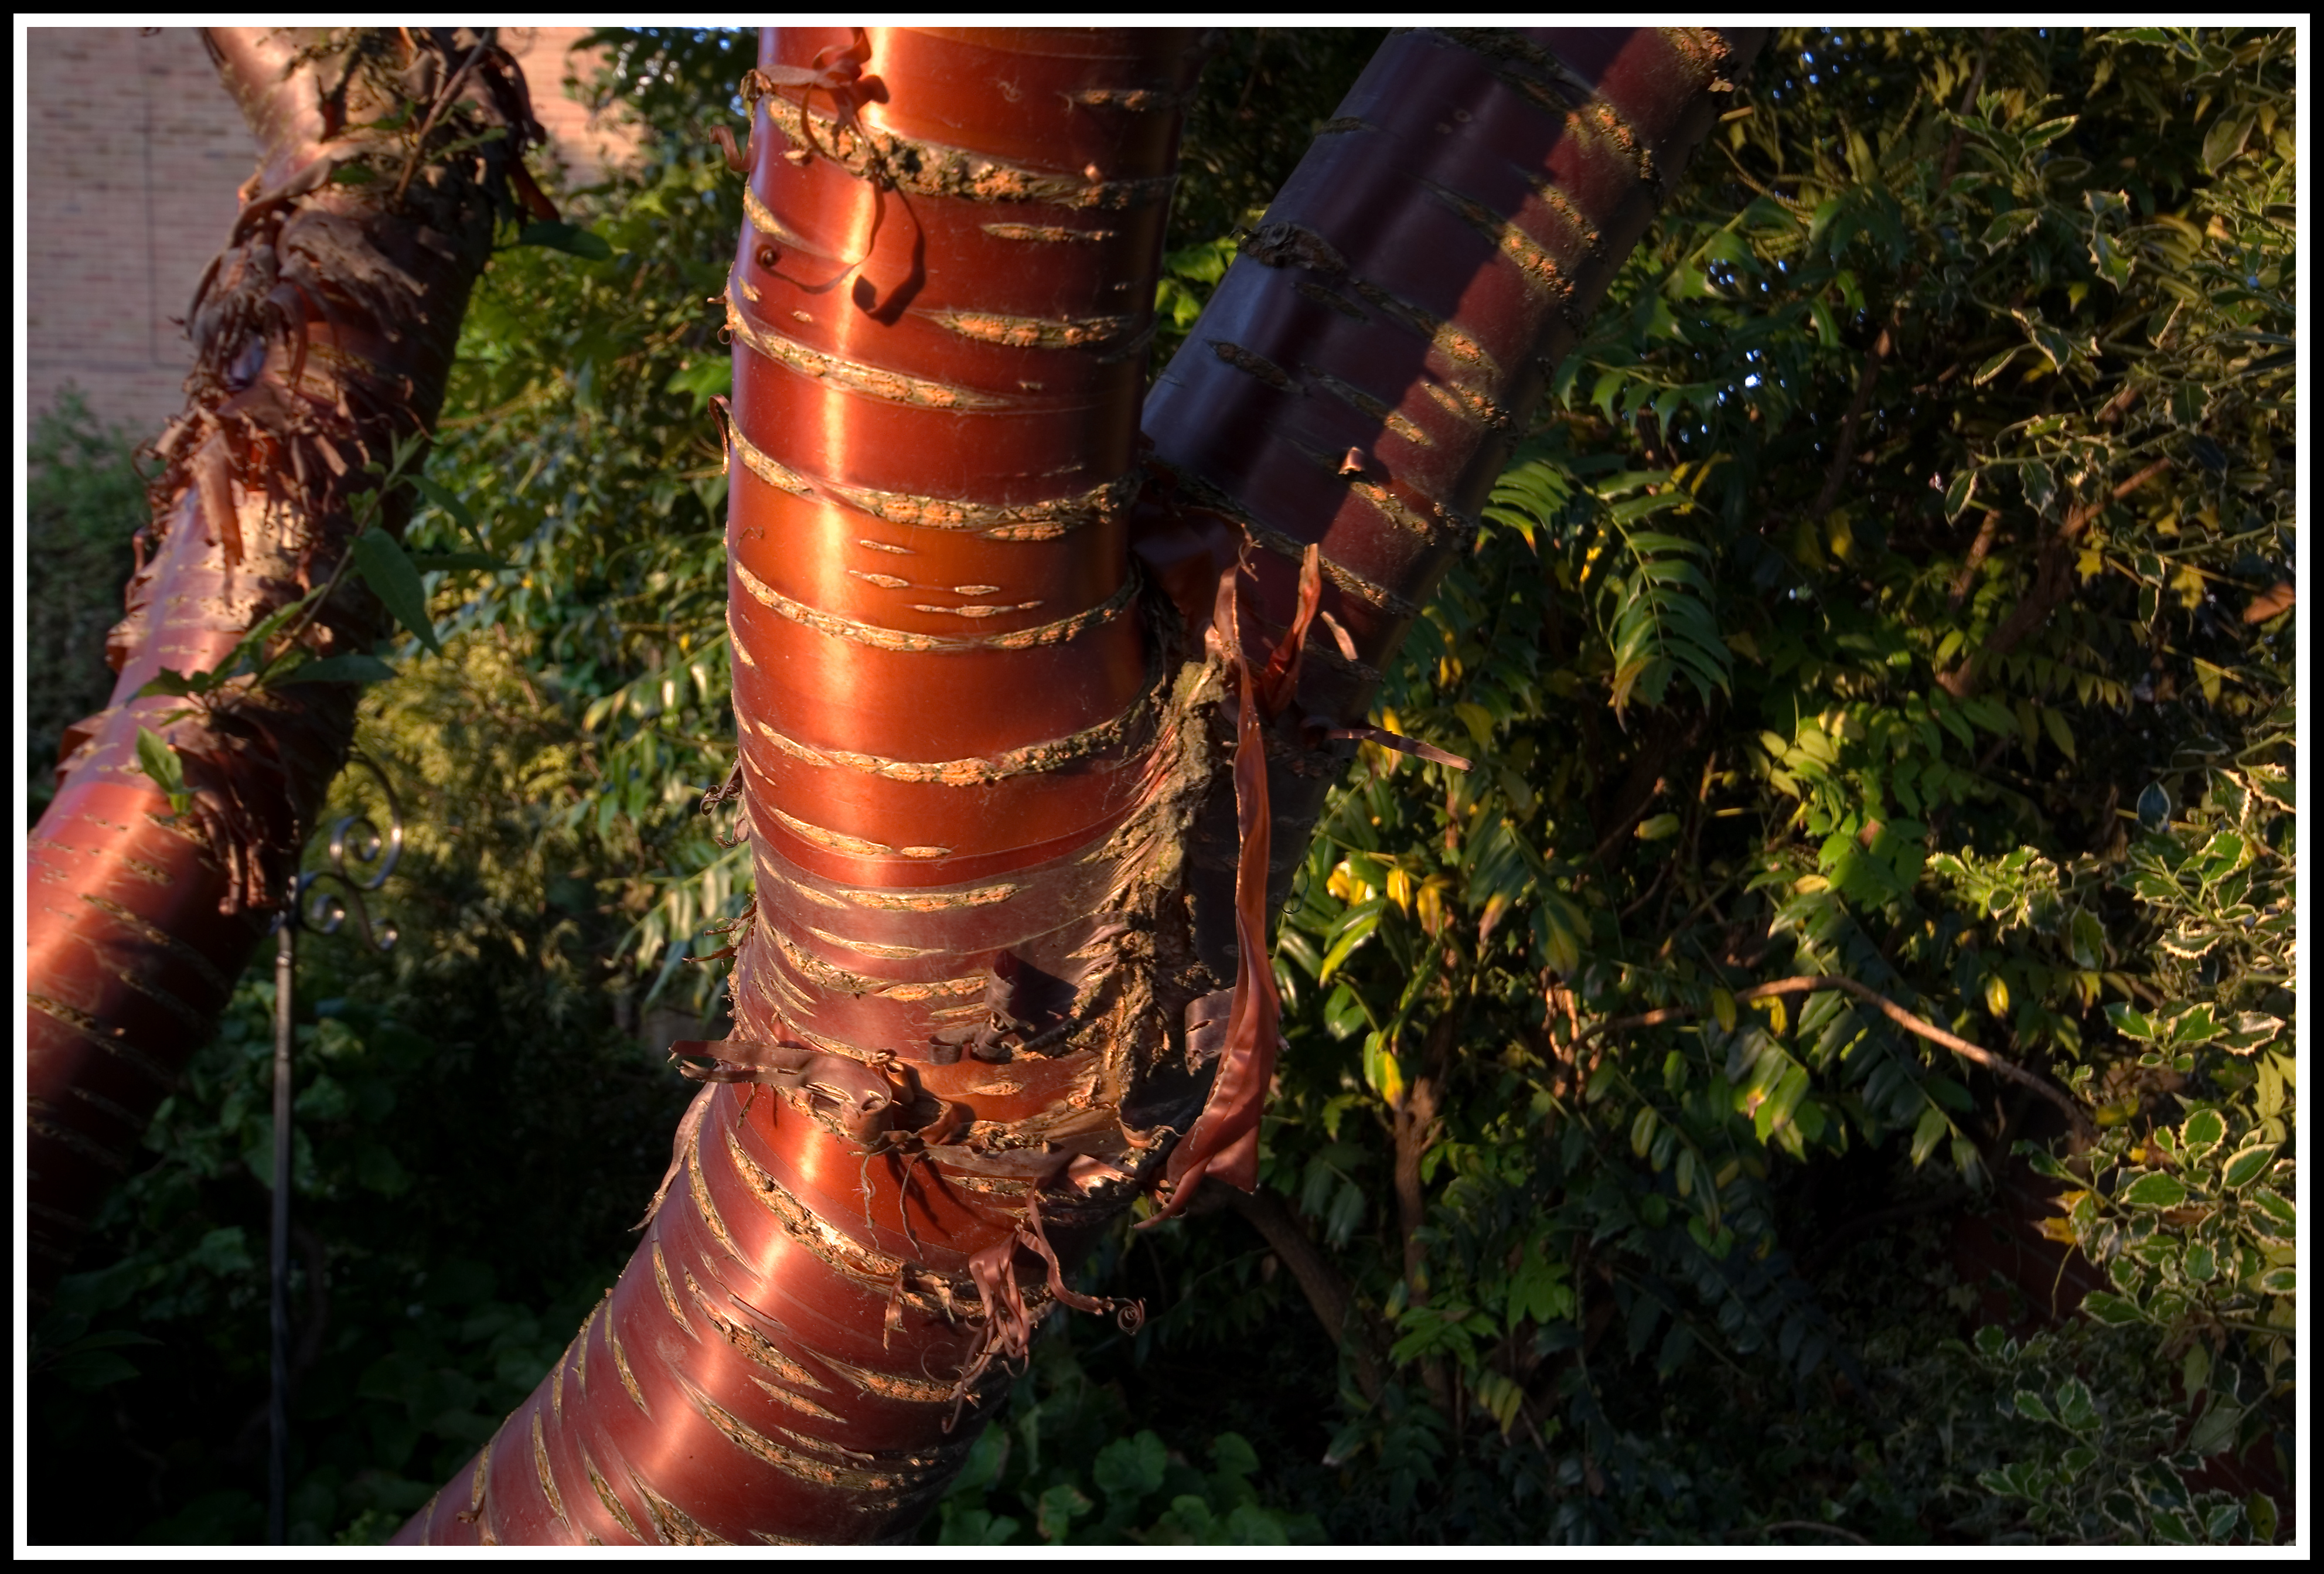
tree, nature, sunrise, trunk, bark, red, jungle, soil, trees, screenshot, man made object